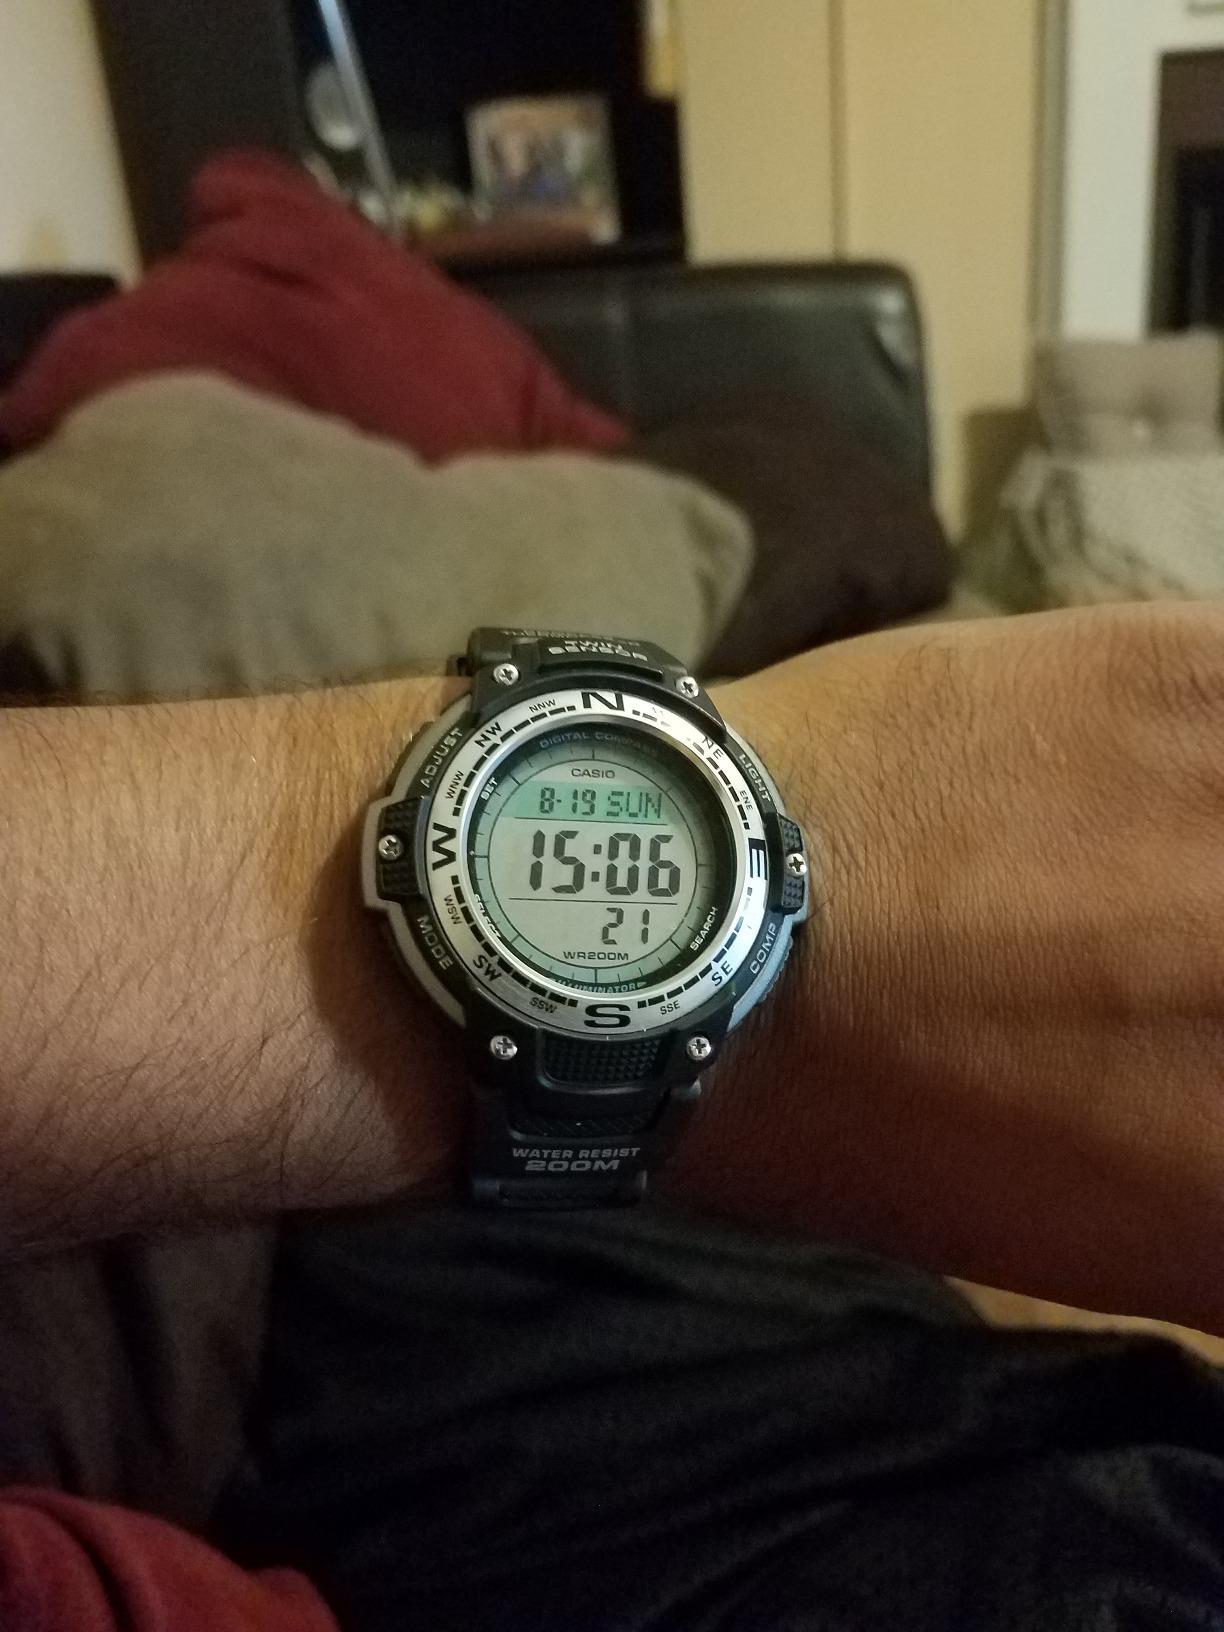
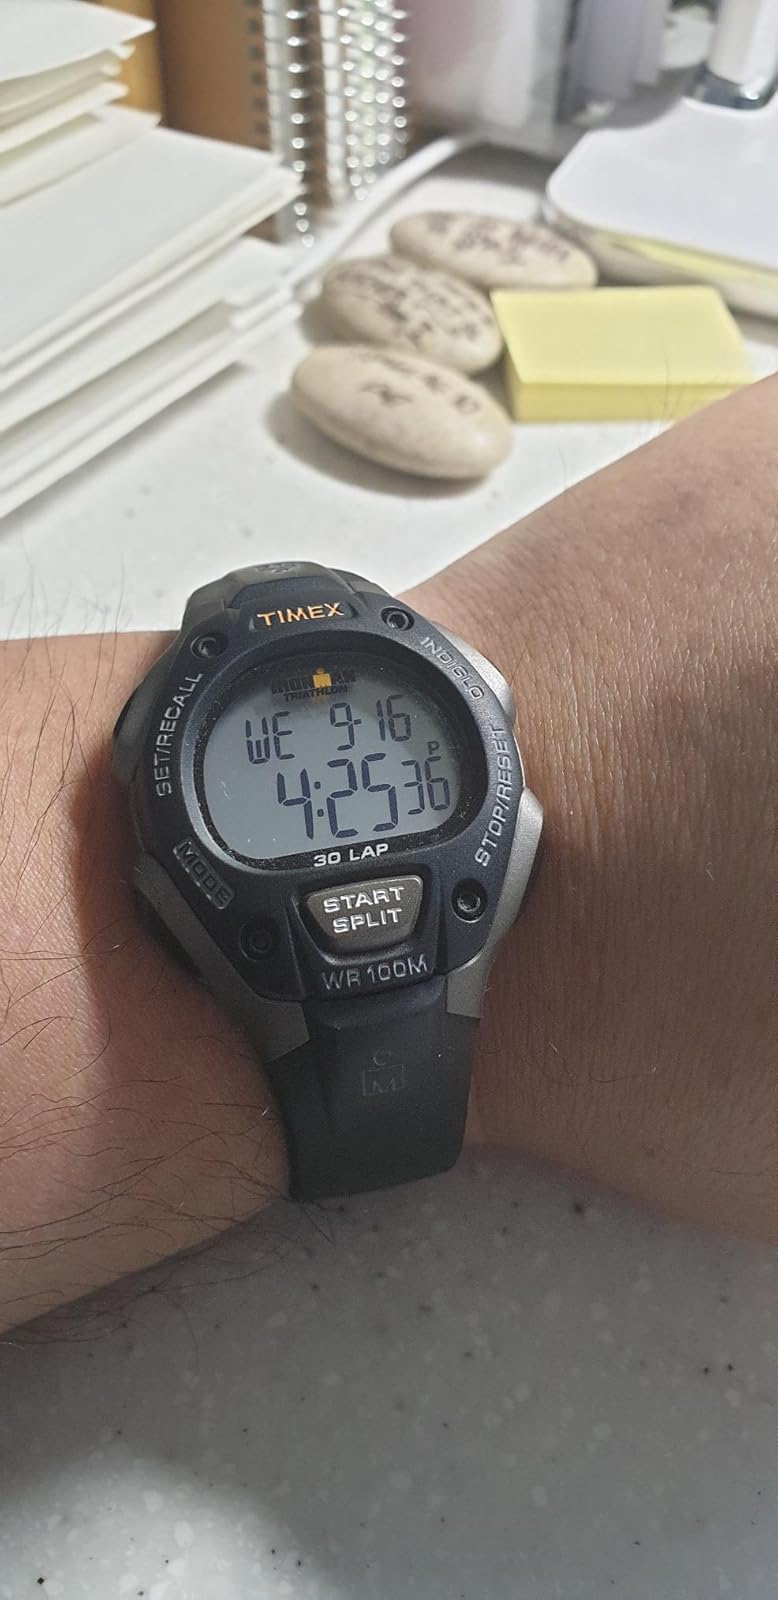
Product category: accessories_watch
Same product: no